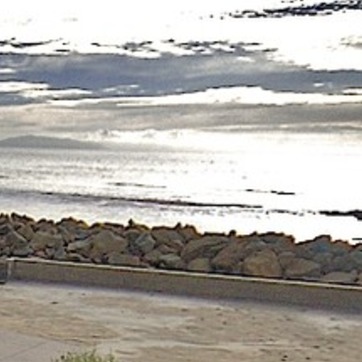
Material: water